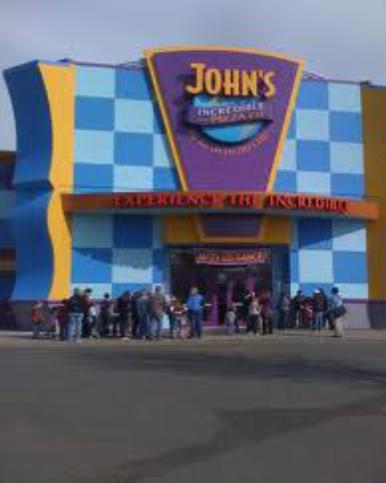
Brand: John's Incredible Pizza
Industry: Food